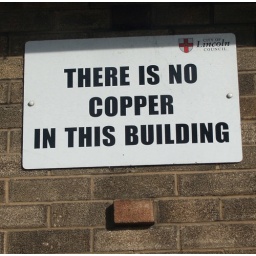
A sign on a public toilet building in Lincoln. Made me laugh.